Hari's on Tour (Express)

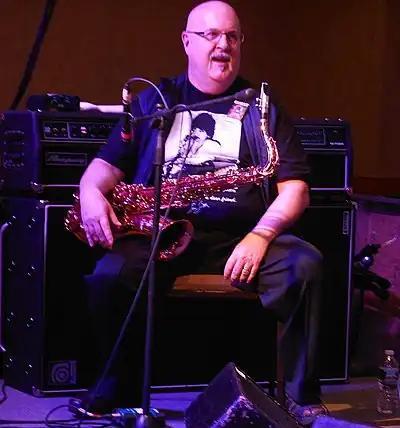
Tom Scott (pictured at a Beatles fan convention in 2013)

According to Scott, the basic track took "a couple of hours" before they had a satisfactory take. The musicians then recorded a second song, "Simply Shady", which, like "Hari's on Tour", would be included on Harrison's forthcoming album, "Dark Horse". The five band members stayed over at Friar Park before Ford, Bennett, Kellaway and Guerin left for Denver the following day. Scott says he stayed on and worked further with Harrison at FPSHOT; in addition to the various horn parts, he played organ on "Hari's on Tour".